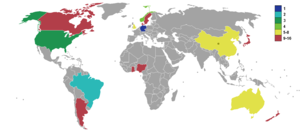
La Coupe du monde féminine de football 2007 se tient en Chine du 10 au 30 septembre 2007. Il s'agit de la cinquième édition. La Chine avait été choisie pour organiser la Coupe du monde 2003, mais l'apparition du SRAS avait forcé la FIFA à déplacer l'événement aux États-Unis. La FIFA a alors décidé d'accorder à nouveau l'organisation de l'édition suivante en 2007 à la Chine. Le titre mondial est remporté par l'Allemagne qui s'impose en finale contre le Brésil après avoir marqué 21 buts au cours du tournoi sans en concéder un seul. L'affluence totale a été de 1 156 955 spectateurs pour une moyenne de 36 155 spectateurs par rencontre.